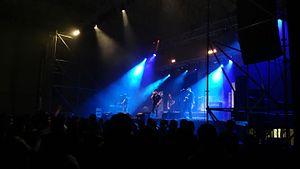
ZOO, également connu sous le nom Zoo Posse, est un groupe de rock fusion espagnol, originaire de Valence. Il est formé en 2014 à Gandia et se concentre sur le hip-hop, breakbeat, reggaeton, rock et ska, mêlé à des rythmes de musique électronique. Les paroles des morceaux traitent des problèmes politiques et sociaux actuels.